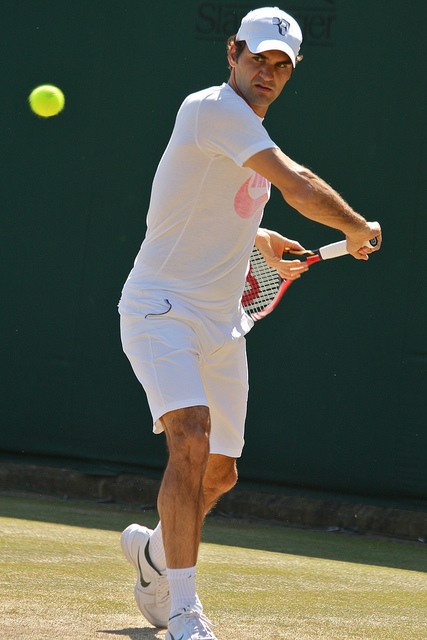
người đàn ông áo trắng đang chơi tennis trên sân